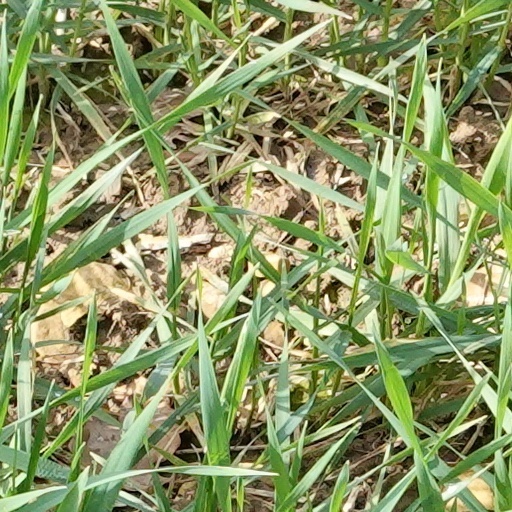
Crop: wheat